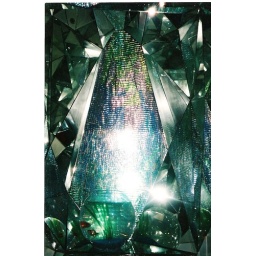
Like living in a fish bowl